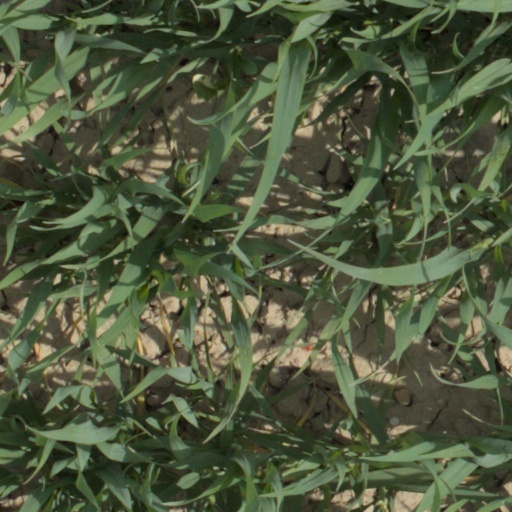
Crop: wheat